Jouni Kotiaho

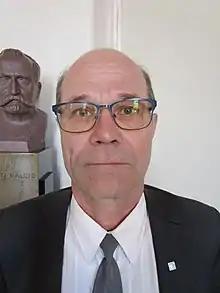
Jouni Kotiaho in Parliament on March 12, 2020

Jouni Juhani Kotiaho (born 23 February 1958) is a Finnish politician, previously served in the Parliament of Finland for the Finns Party at the Central Finland constituency. Kotiaho is an entrepreneur in the transport sector.